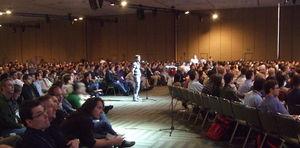
Google I/O est une conférence annuelle de deux jours, organisée par Google au Moscone Center de San Francisco, en Californie. Le « I » et le « O » signifient respectivement « Input » et « Output ».